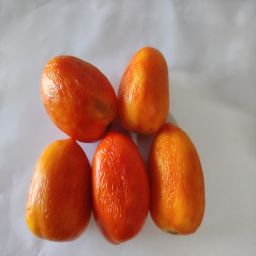
Crop: Tomato
Quality: Old